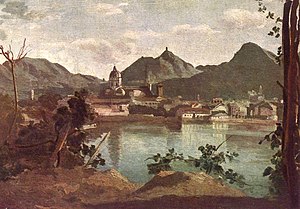
Plinius den ældre / Liv og virke / Baggrund
Byen og søen Como, malet af Jean-Baptiste Camille Corot, 1834.
Plinius den Ældre var en romersk historiker, naturhistoriker og militærleder. Han blev født i Verona eller Novum Comum og tjente i sin ungdom som kavaleriofficer i Germanien. Senere blev han sagfører i Rom og fik et nært forhold til Vespasian og hans søn Titus efter deres magtovertagelse. Hans største interesse var videnskabelige studier, og Plinius var en særdeles aktiv mand og brugte al sin fritid til litterær virksomhed. Han skrev nogle mindre skrifter af militær betydning og to store historiske værker: